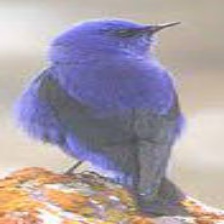
Species: GRANDALA
Scientific name: GRANDALA COELICOLOR